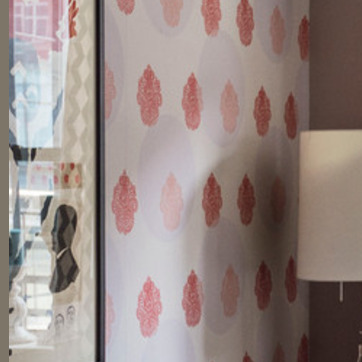
Material: wallpaper